Capital city

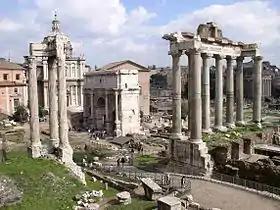
Rome, as the capital of the Roman Empire, acquired the nickname of "Caput Mundi" ("Capital of the world").

The word "capital" derives from the Latin word (genitive ), meaning 'head', later borrowed from Medieval Latin "" ('of the head'). The Latin phrase was already used by the poet Ovid in the 1st century BC. It originates out of a classical European understanding of the known world: Europe, North Africa, and Southwest Asia. The phrase is related to the enduring power of the city first as the capital of the Republic and the Empire, and later as the centre of the Catholic Church.